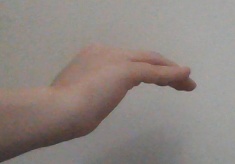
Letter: haa